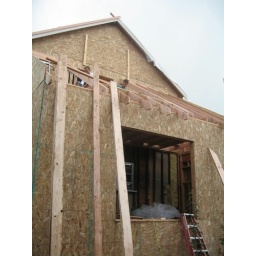
Week Eight: they're standing in john's office